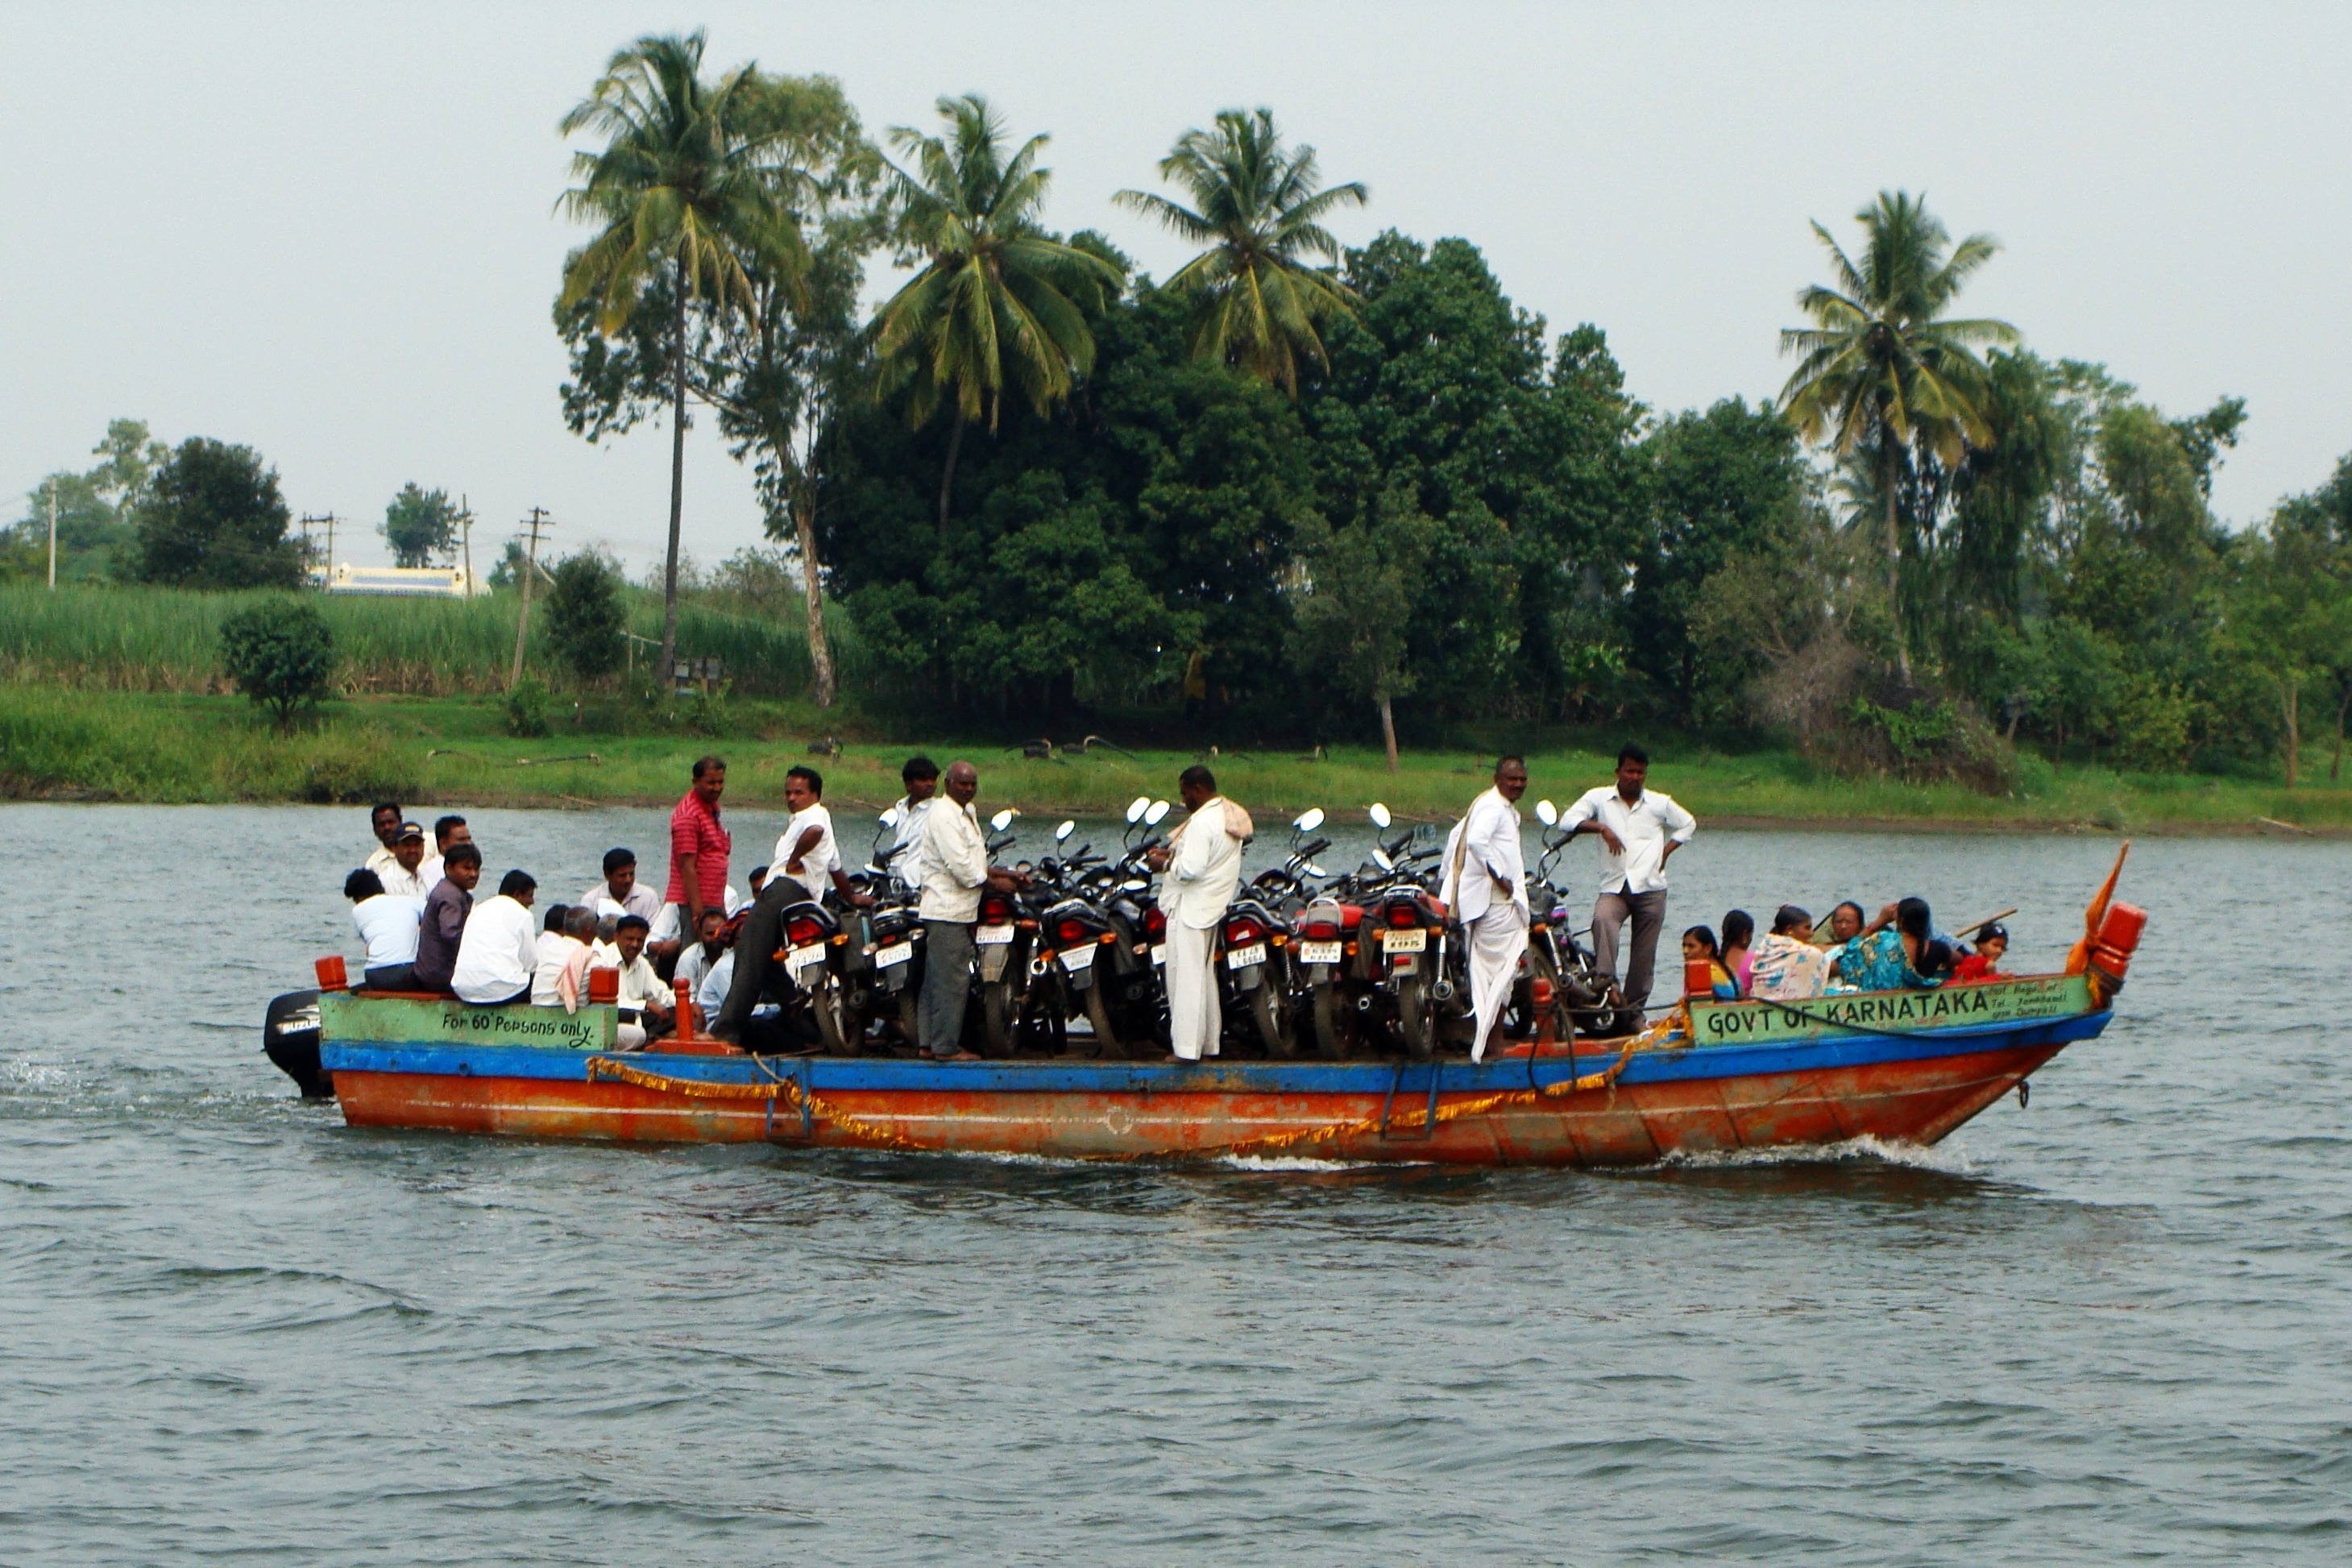
boat, vehicle, island, boating, india, watercraft, rowing, raft, karnataka, water sport, dragon boat, watercraft rowing, krishna river, bagalkot